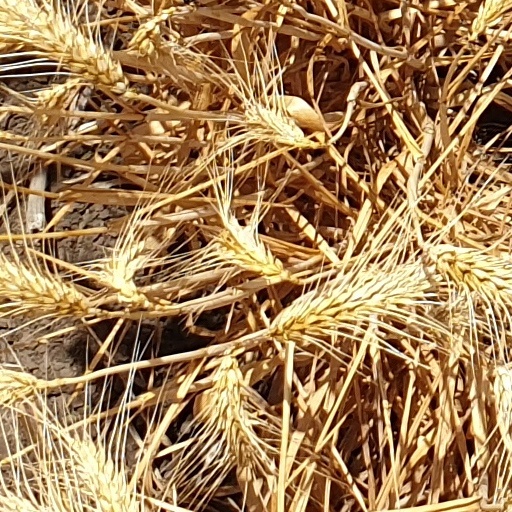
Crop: wheat